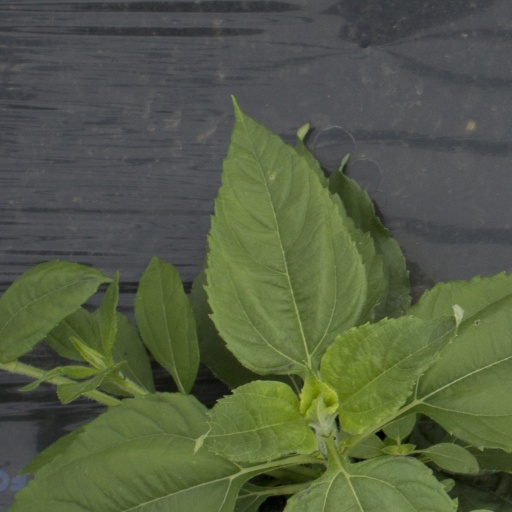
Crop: Jerusalem artichoke